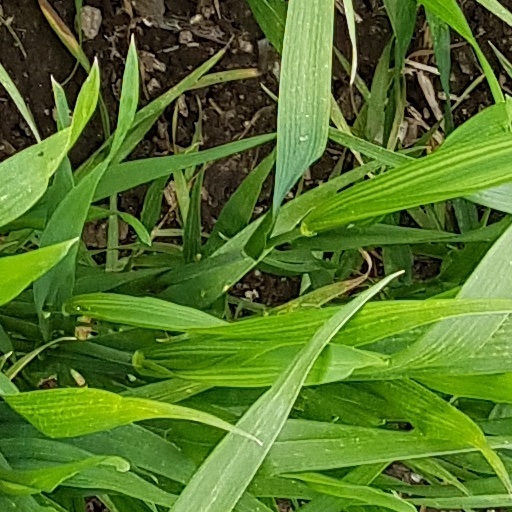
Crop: wheat